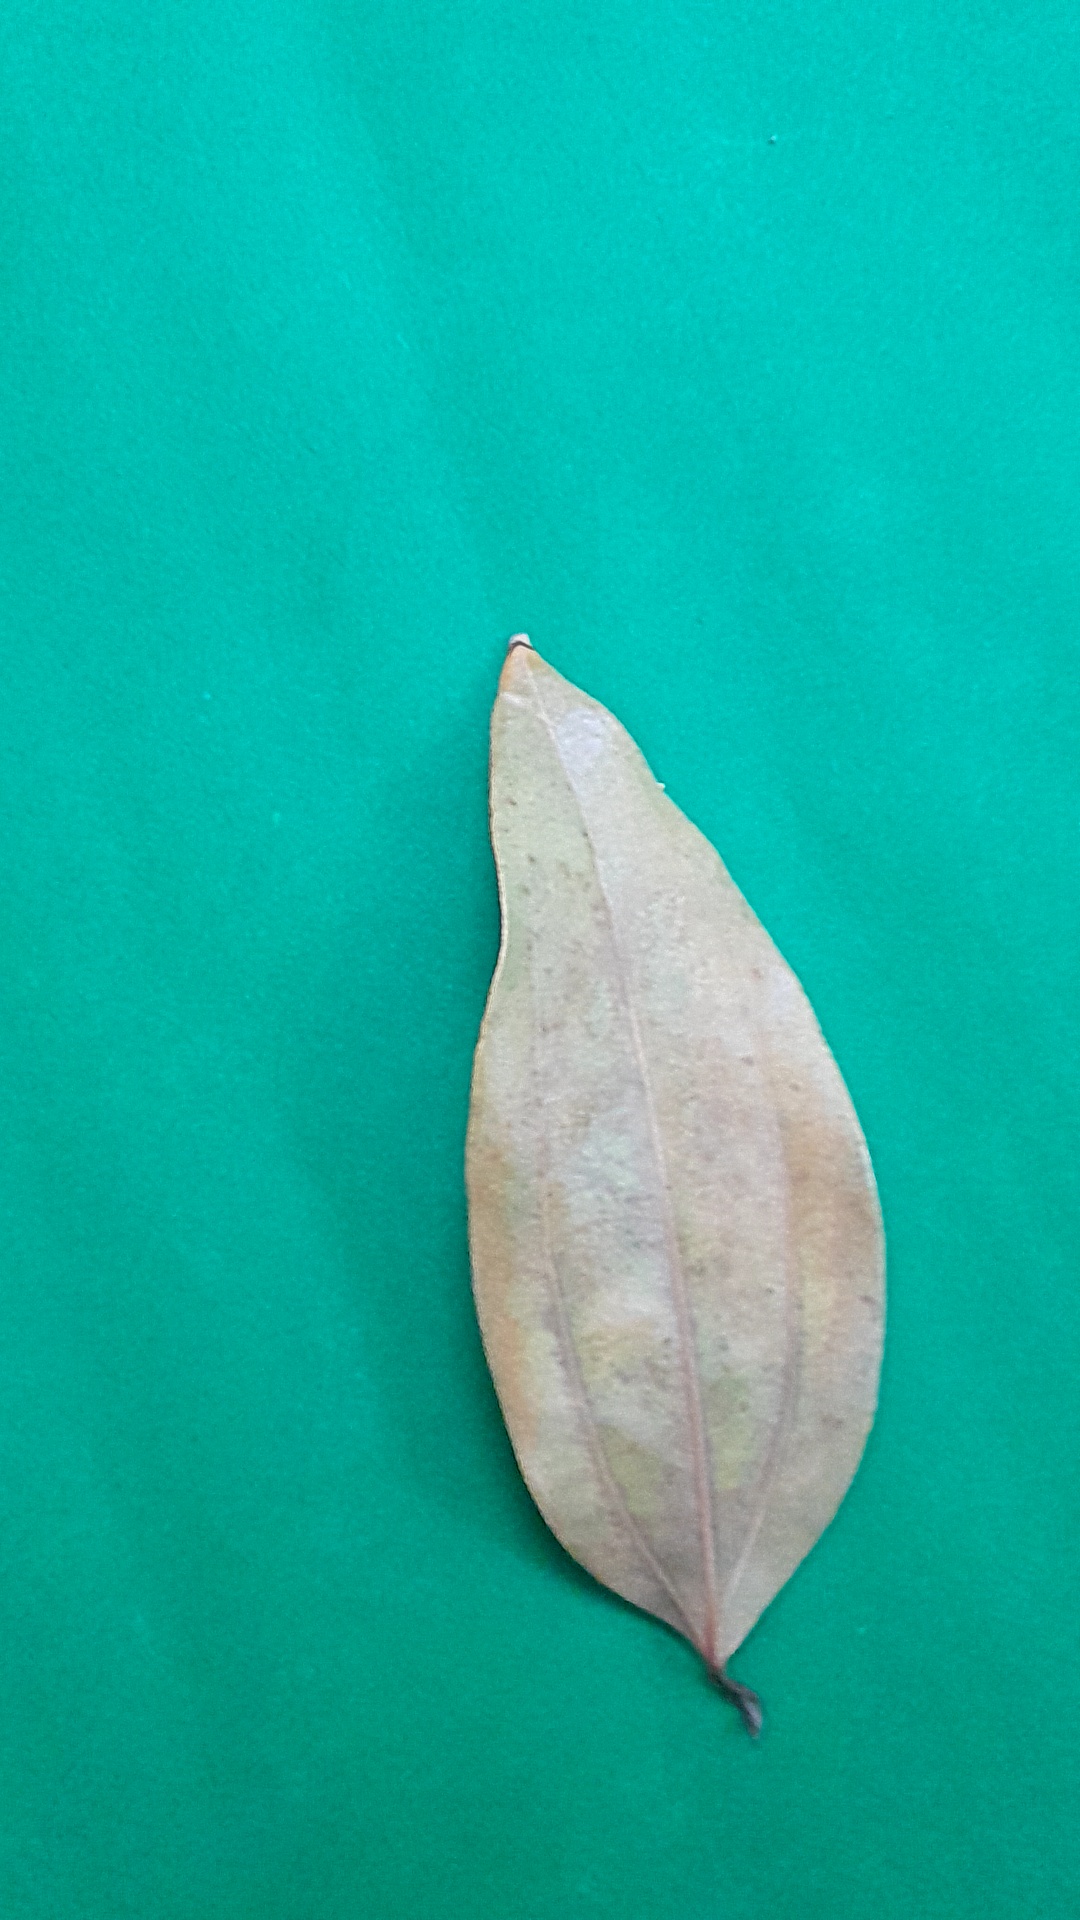
Label: Dry Leaf